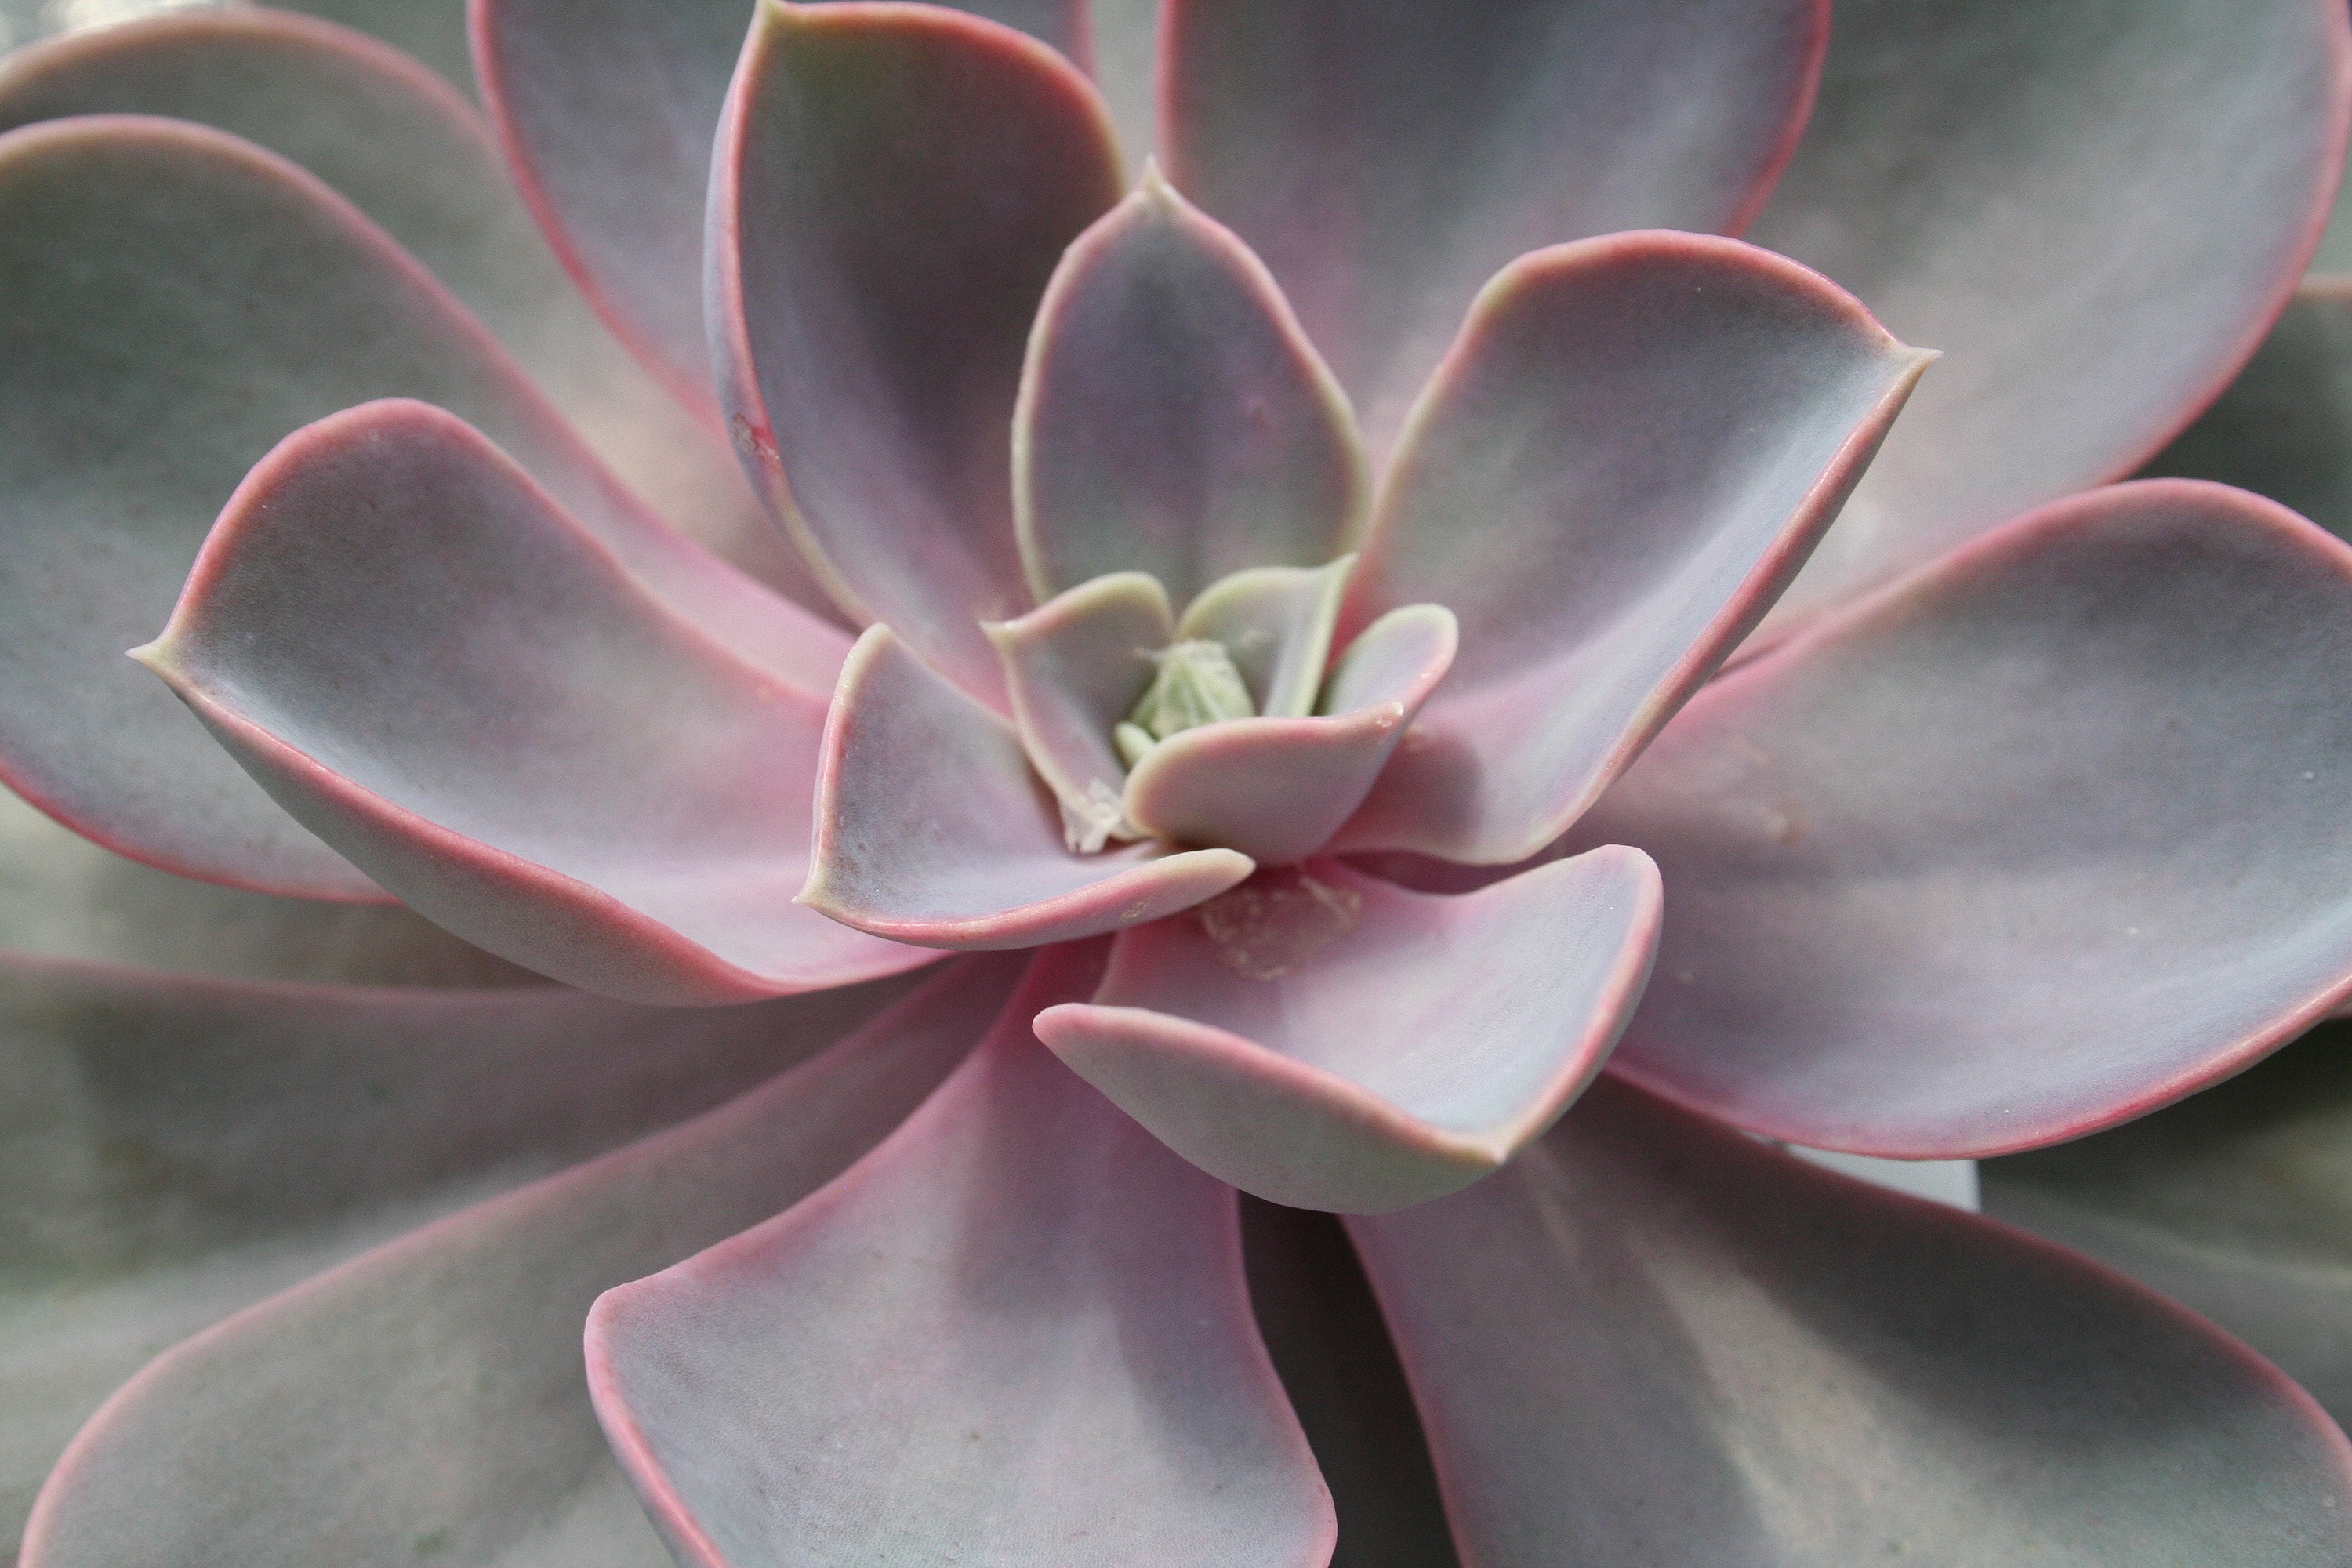
nature, cactus, plant, warm, leaf, flower, petal, dry, green, tropical, botany, flora, close up, leaves, south, sunny, exotic, tropics, flowering plant, land plant